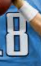
Number: 8